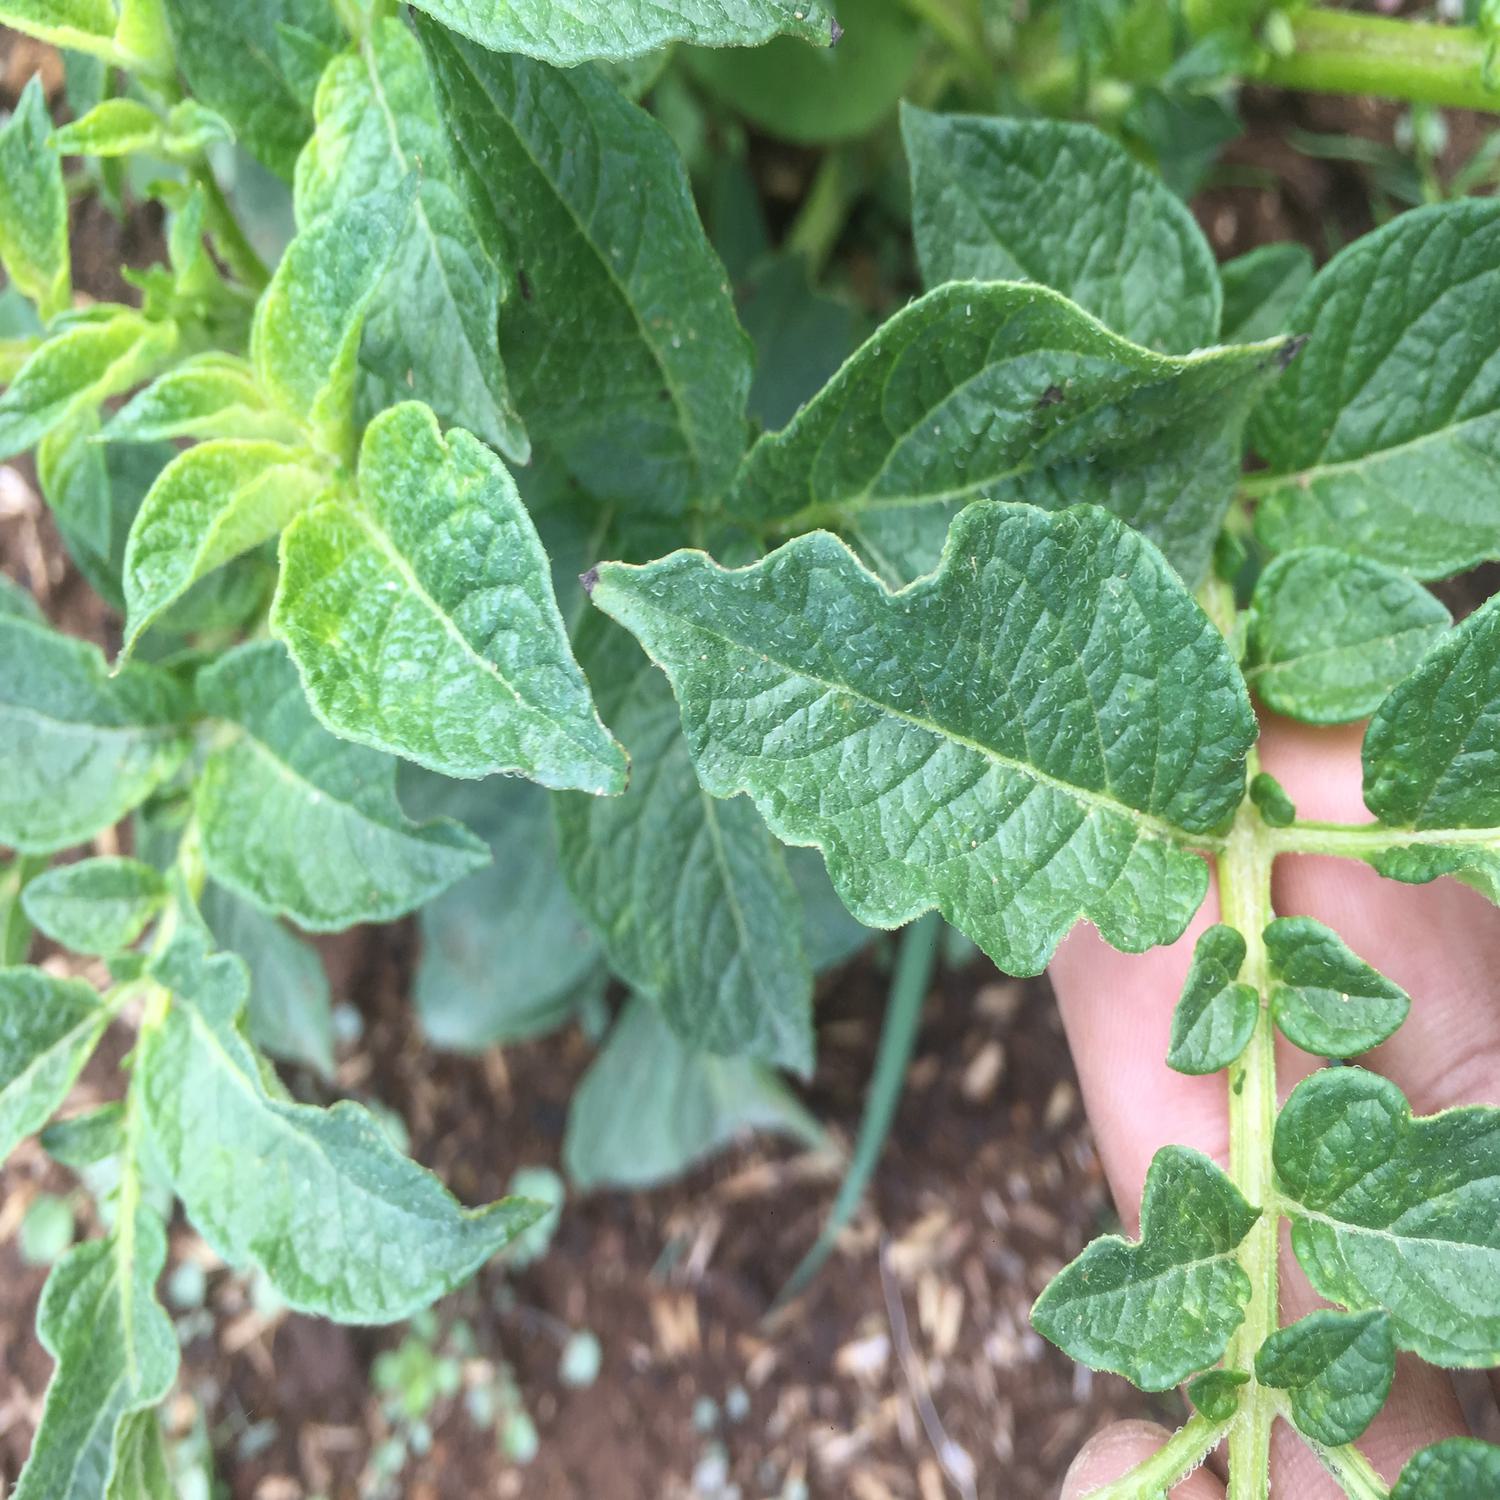
Etiqueta: Virus